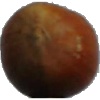
Label: nut_forest